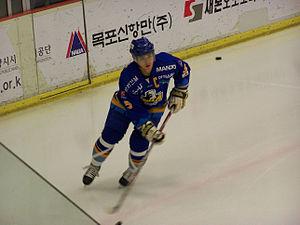
Kim Woo-jae 김우재 est un joueur professionnel sud-coréen de hockey sur glace.